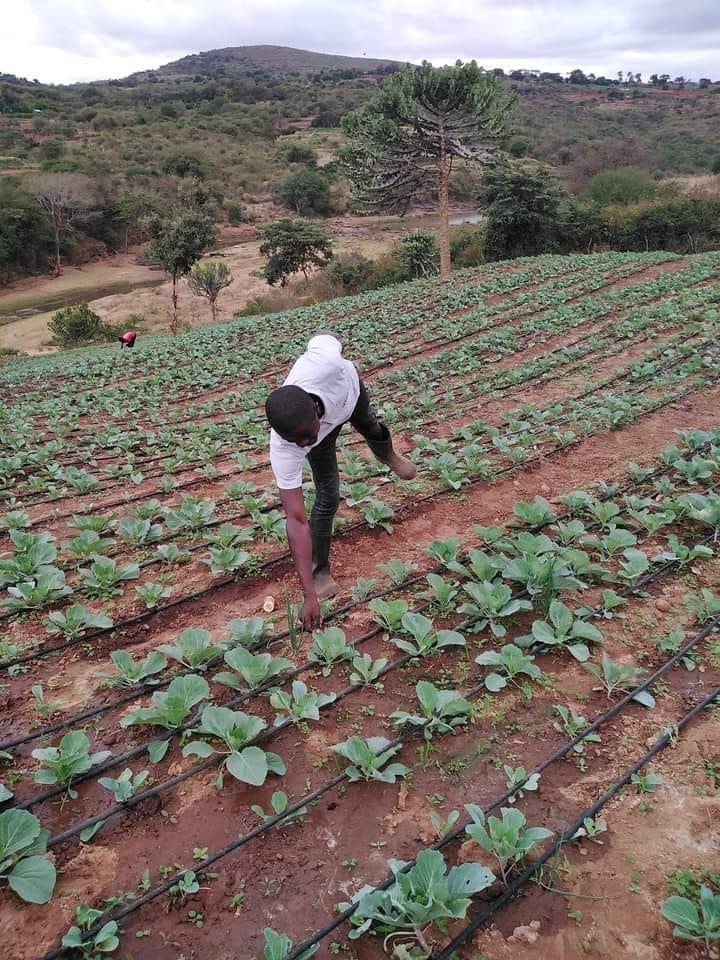
Mkulima ameinama akihudumia kabichi zilizopandwa kwa safu nadhifu huku mistari ya umwagiliaji ikipita katikati ya mimea, mazingira ya kijijini yanaonekana yakiwa na milima na miti ya asili.